Tetralogy of Fallot

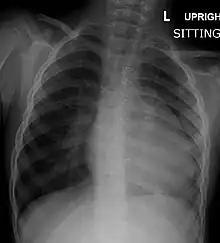
A chest X-ray of a child with tetralogy of Fallot

There are three different useful diagnostic tests used for the diagnosis of tetralogy of Fallot. These include a chest radiograph, electrocardiogram, and echocardiogram. The echocardiography determines the final diagnosis and typically offers enough information for surgical treatment planning. About half of all patients are now diagnosed before they are born. Differential diagnosis is when physicians diagnose between two or more conditions for a person's symptoms and this can include primary pulmonary causes of cyanosis, cyanotic heart lesions, pulmonary stenosis and transposed arterial trunks.